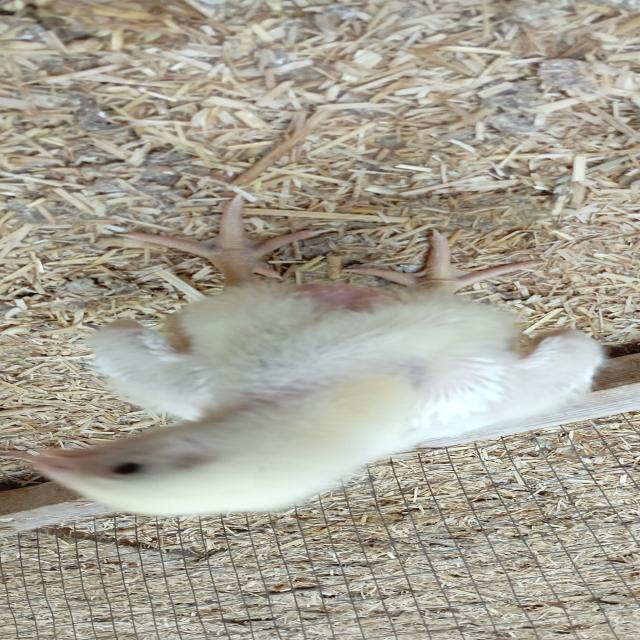
Weight: 413 g